Zhejiang Television

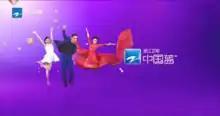
ZJTV channel

Zhejiang Television (ZJTV) is a satellite television channel owned by Zhejiang Radio and Television Group serving Zhejiang Province. It was launched on October 1, 1960.